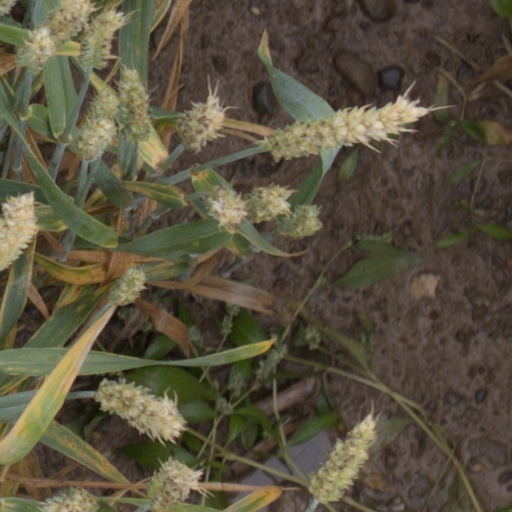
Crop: wheat